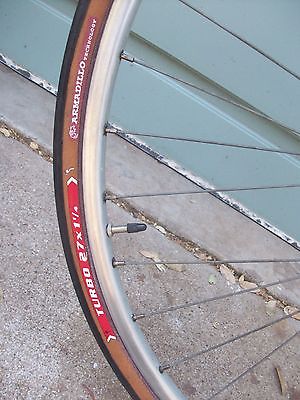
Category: bicycle